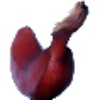
Label: Banana Red 1